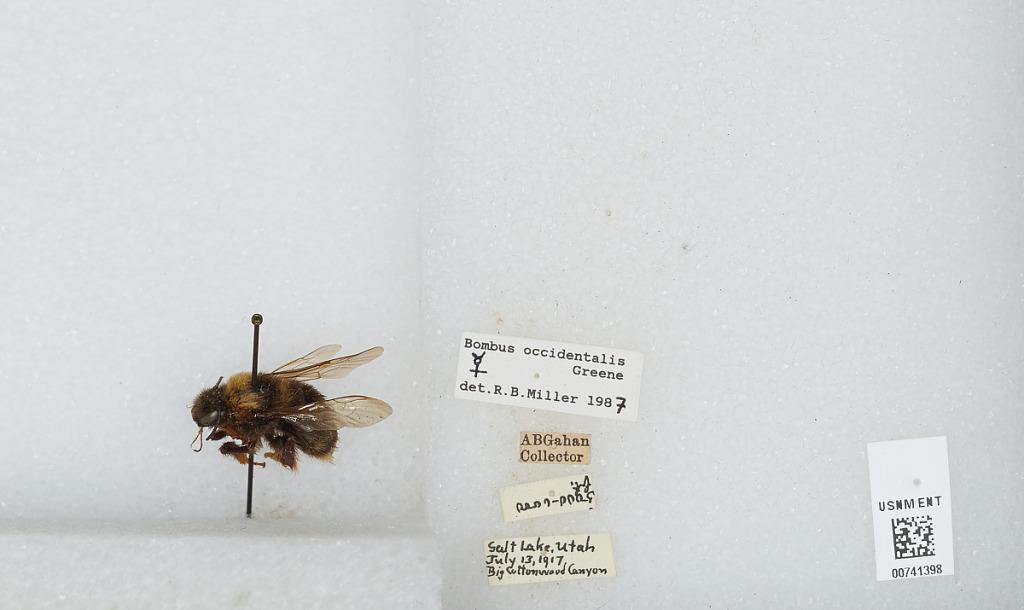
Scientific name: Bombus (Bombus) occidentalis Greene
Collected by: A. Gahan
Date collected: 1917-7-13
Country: United States
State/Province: Utah
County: Salt Lake
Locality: Big Cottonwood Canyon
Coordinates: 40.6411, -111.689
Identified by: Miller, R. B.